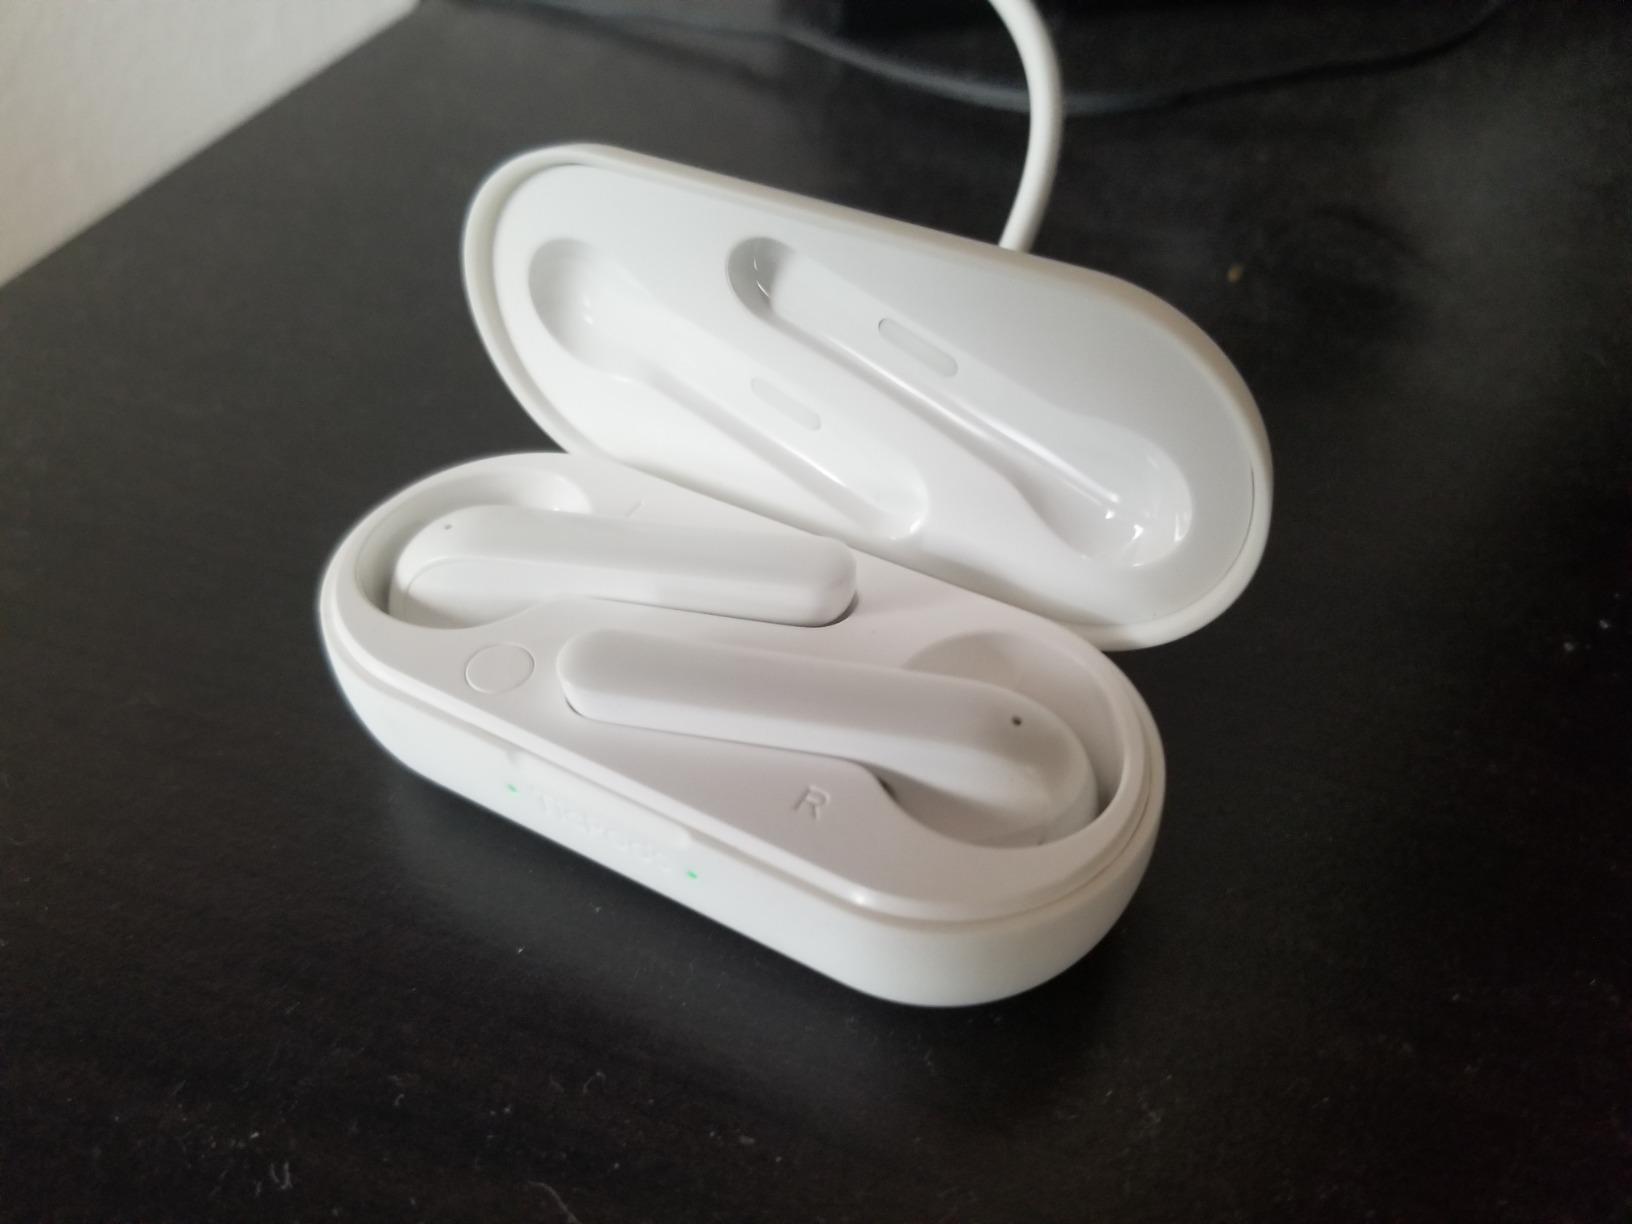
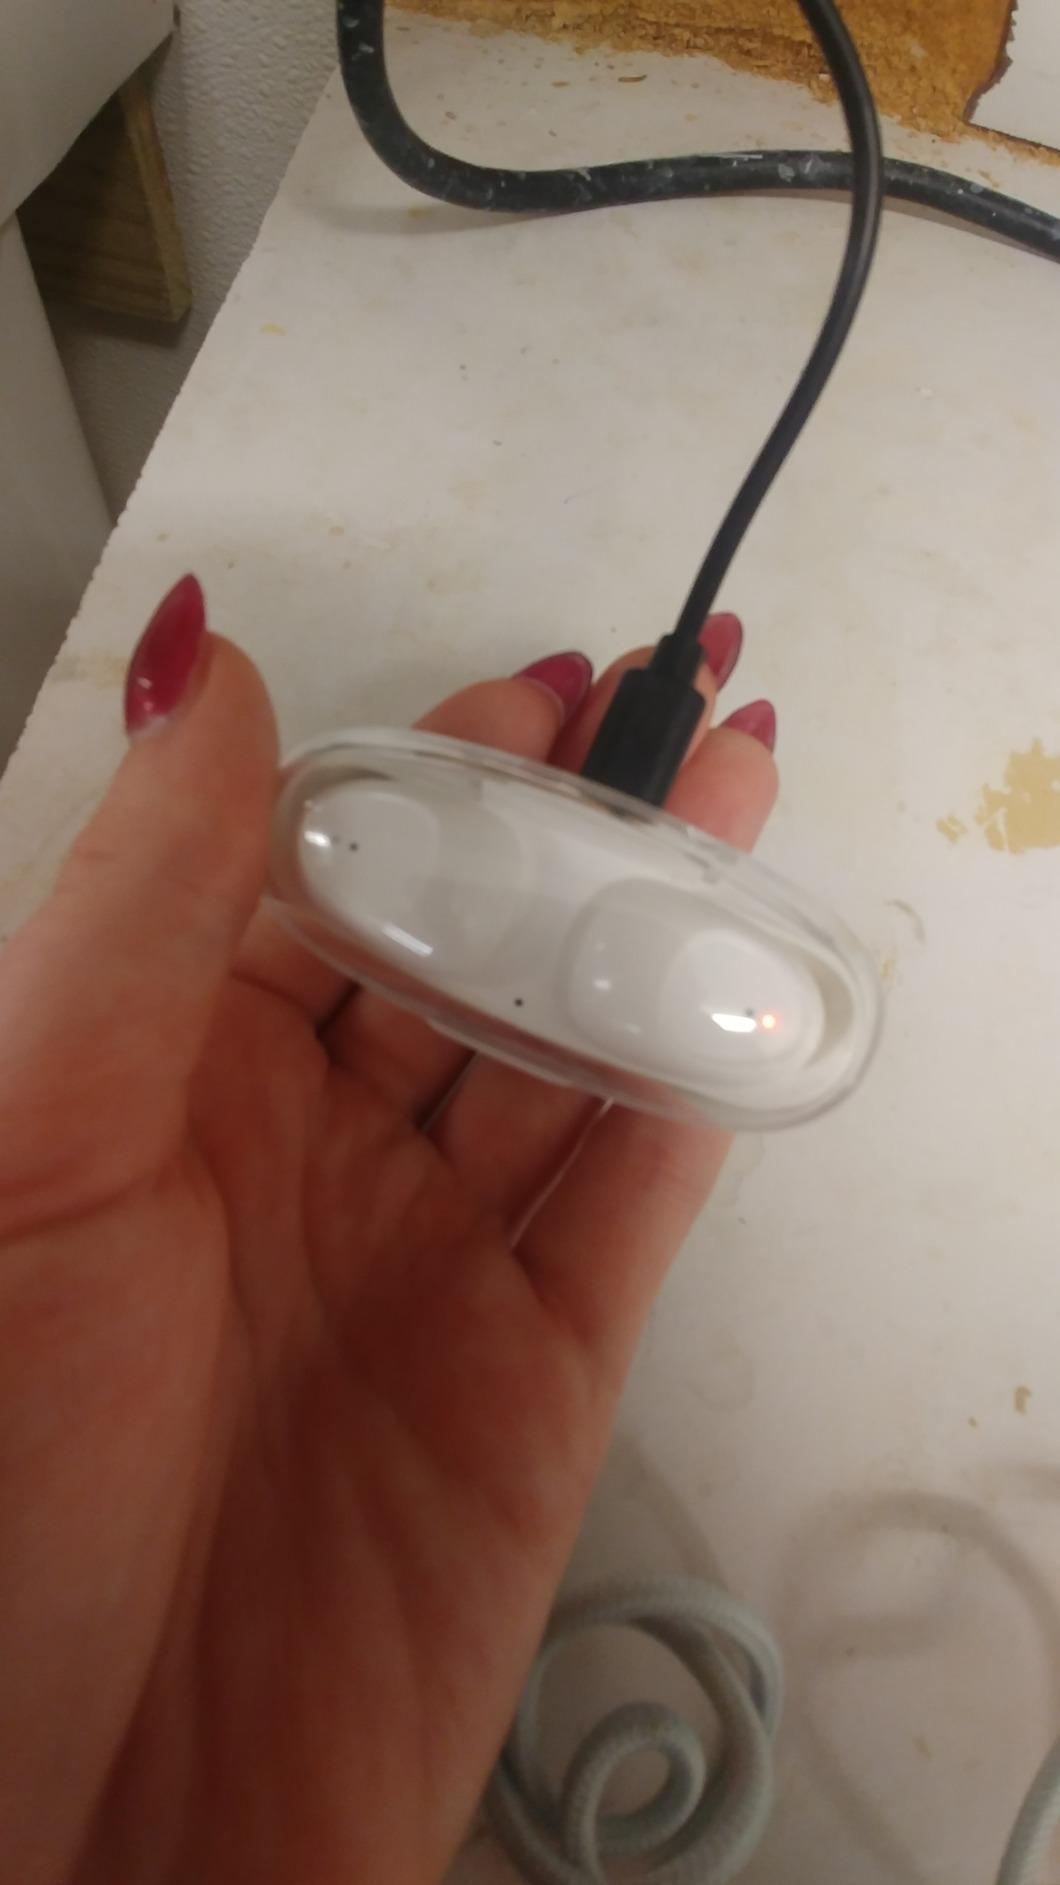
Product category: earbuds
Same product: no